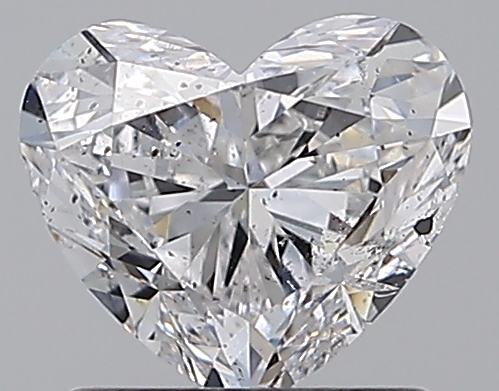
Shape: heart
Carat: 1
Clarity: SI2
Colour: E
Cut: VG
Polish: EX
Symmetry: EX
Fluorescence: N
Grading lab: GIA
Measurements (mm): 5.89 x 6.87 x 3.9